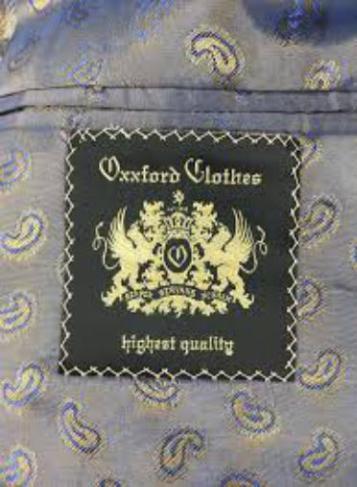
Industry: Clothes